Indochinese green magpie

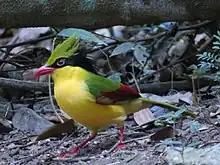
Normal plumage with yellow underbelly

This small bird is approximately 35 cm in length and has a unique fluorescent plumage just like the other members of the "Cissa" genus. However, its body is mostly green and those with an underbelly of yellow color are unique to the southern populations in Southeast Asia with the exception of the Chinese population that still have green underbellies, just like the other "Cissa" birds. They have a black band that goes from their bill, over their crimson eyes, and to the back of their head, that looks similar to the mask of the popular movie character Zorro. They have long reddish-brown flight feathers, and a bill and legs that are brightly red colored. Both sexes look mostly similar, but the juveniles have duller colors than the adults. Duller colors can also be seen when the birds are exposed to too much sunlight.